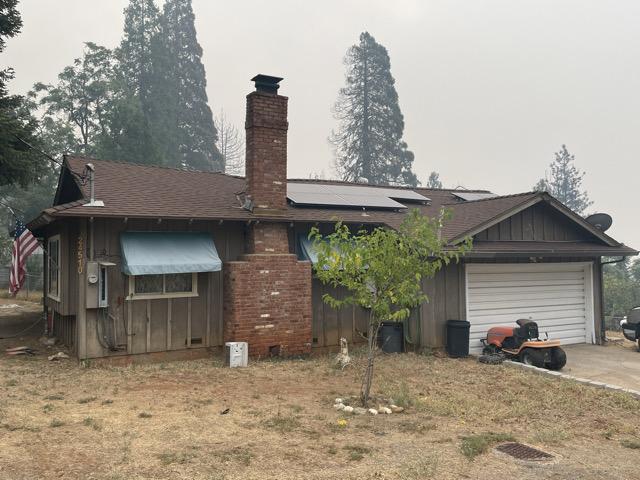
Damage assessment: no_damage